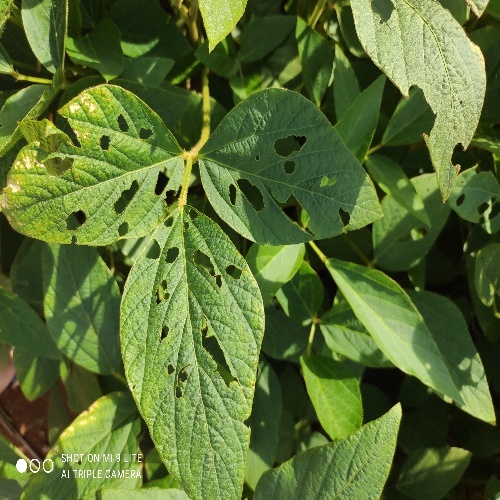
Label: Caterpillar